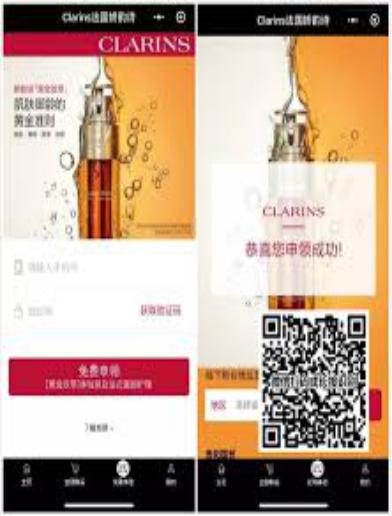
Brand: clarins
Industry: Necessities